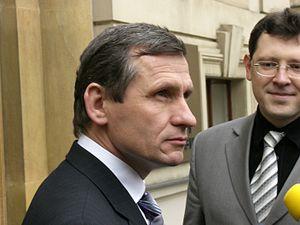
Jiří Čunek est un homme politique tchèque né le 22 février 1959 à Zlín.